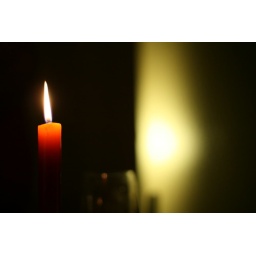
Candle and wine glass near wall